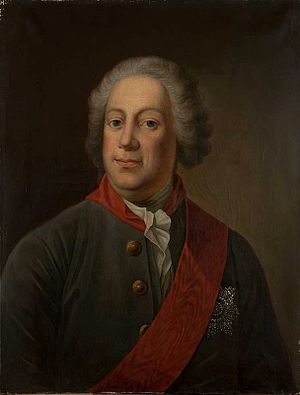
Johann Albrecht von Korff
Johann Albrecht baron von Korff var russisk gesandt i bl.a. Danmark.